State Highway 3 (New Zealand)

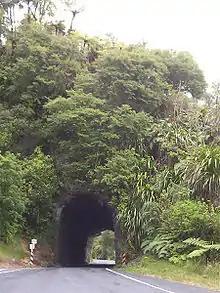
Tunnel at the north end of the Awakino Gorge, now bypassed by two bridges built in 2021. There is another short tunnel near the top of Mount Messenger

The highway leaves SH 1C at Hamilton, and initially heads south through farmland, passing through Te Awamutu. Sections of this stretch of the road are four-laned, but not divided carriageway. From Ōtorohanga it follows the valley of the Waipā River to Te Kūiti. The road then turns southwest through sparsely settled farmland, crossing several ridges before following the Awakino gorge to reach the coast, which it follows around the North Taranaki Bight. At the Tongaporutu River the highway turns inland to avoid coastal cliffs and climbs over Mount Messenger before descending via the Mimi River valley to return to the coast near Urenui. Bypassing Waitara, it reaches New Plymouth then turns inland, passing to the east of Mount Taranaki via Inglewood, Stratford and Eltham to Hāwera.